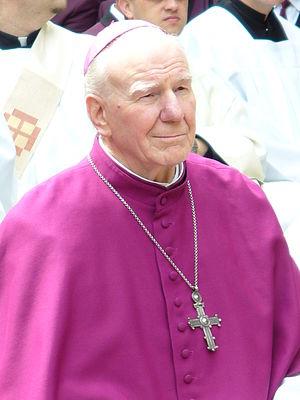
Le prélat allemand Hans-Reinhard Koch, évêque auxiliaire émérite d'Erfurt, et évêque titulaire de Mediana, au pélerinage des hommes à Klüschen Hagis. Depicted person: Hans-Reinhard Koch – German priest and theologian
Hans-Reinhard Koch, né le 27 novembre 1929 à Leinefelde-Worbis et mort le 25 avril 2018 à Erfurt, est un prélat catholique allemand, évêque auxiliaire d'Erfurt de 1985 à 2004.